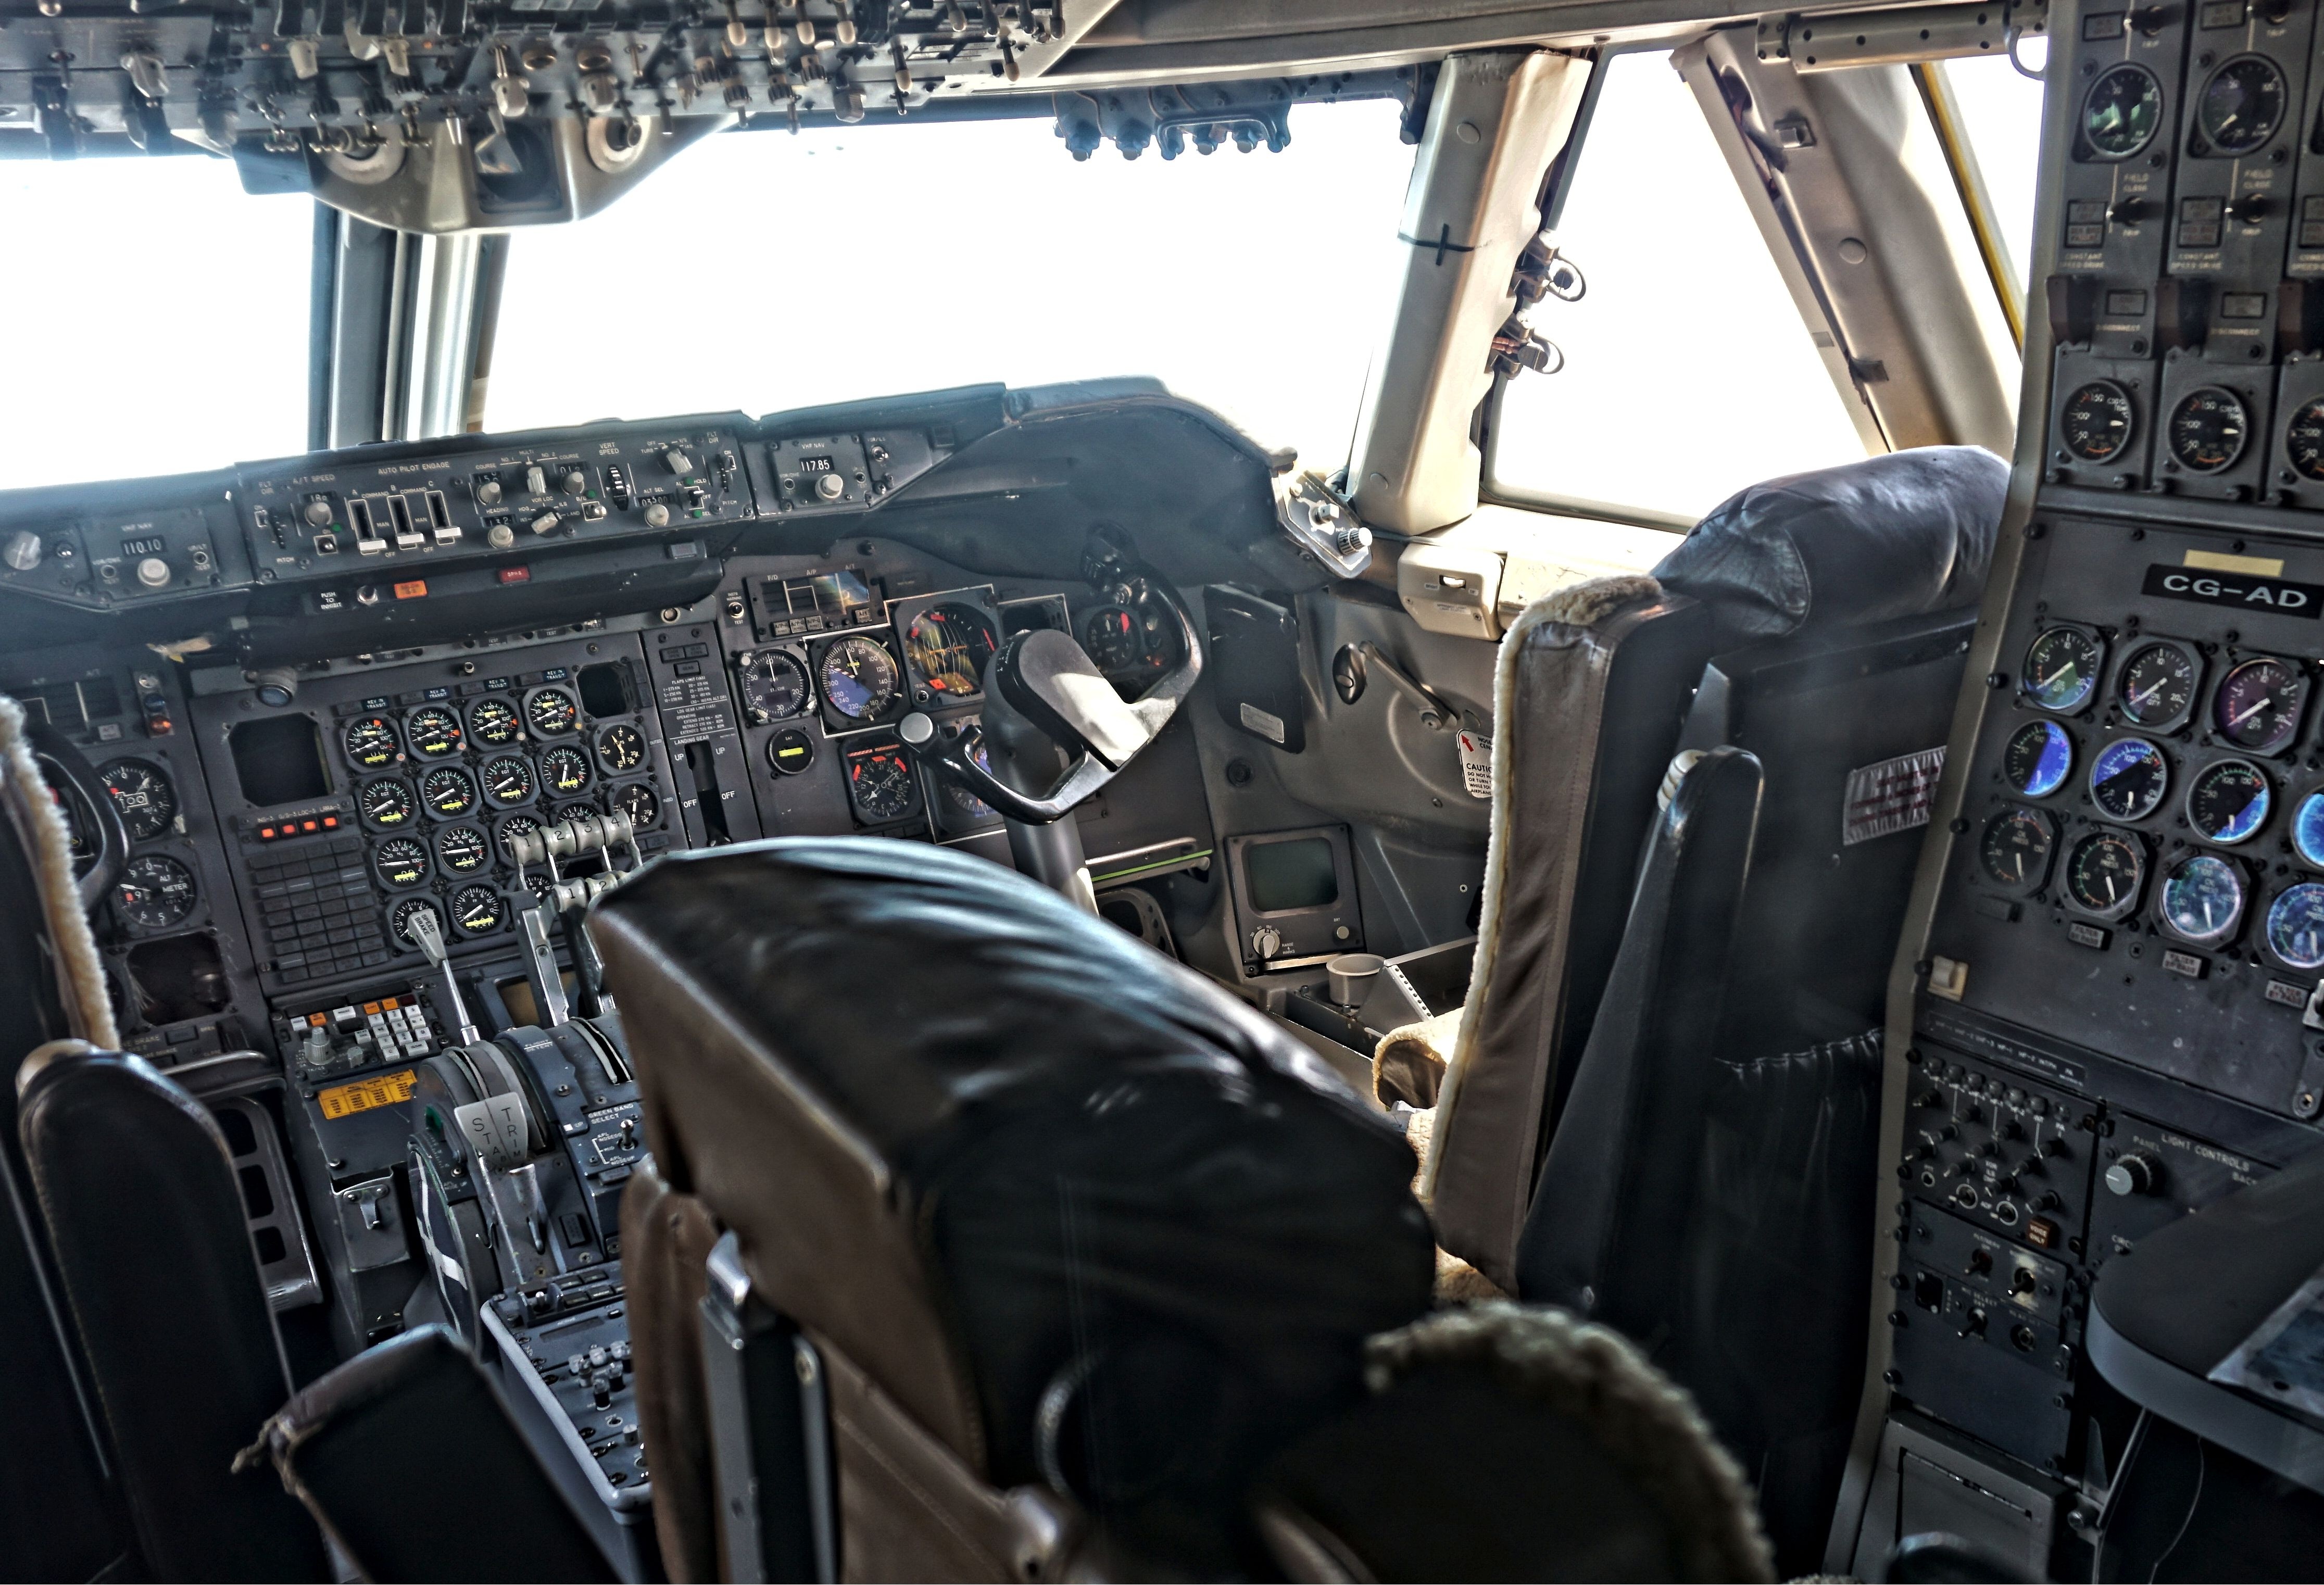
wing, sky, old, fly, airplane, aircraft, vehicle, airline, aviation, flight, machine, professional, turbine, cockpit, pilot, clouds, oldtimer, russia, technik museum speyer, flyer, antonov, soviet, radial engine, air force, above the clouds, cargo aircraft, cargo space, speyer, aerospace engineering, aircraft engine, aircraft cabin